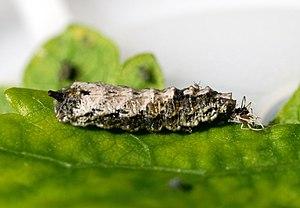
larve de Syrphe (Syrphidae), photographiée de profil Straucheibischblatt. Ces larves sont de grandes consommatrices de pucerons.
Les Syrphidae ou Syrphides, sont une famille de mouches du sous-ordre des Brachycera. La famille se subdivise en 3 sous-familles qui comprennent environ 200 genres et plus de 5 000 espèces décrites. On compte environ 800 espèces dans l'Ouest paléarctique et plus de 500 en France. De manière générale, c'est une famille cosmopolite.